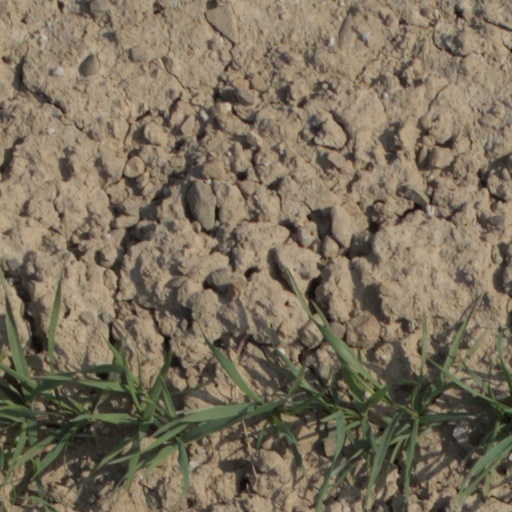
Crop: wheat